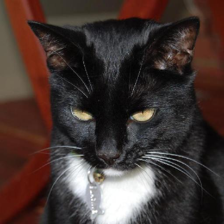
Label: animals